Colby Chandler (All My Children)

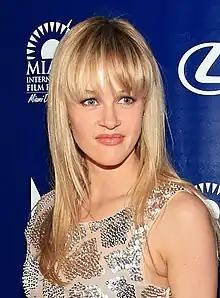
Actress Ambyr Childers was cast as Colby in 2006 when the character was rapidly aged; she remained in the role until her exit in 2008.

The role was originated first by Carson Weaver and Jordan Petruziello in May 1999 and later by Carson Grace Levine in January 2000. Later in 2000, Levine was replaced by twins Brianne and Morgan Mullan. Kathryn Newton appeared in the role from 2002 to 2004. Abby Wathen also appeared as a teenage Colby in a dream sequence in 2002. In May 2006, it was reported that Ambyr Childers had been cast in the role of a teenage Colby. Childers first appeared on July 3, 2006. Childers revealed that she auditioned for the role about month before her high school graduation. At time, she was taking finals, so she flew out to New York City for a screen test. She returned home for her graduation and them came returned to New York for several fittings and eventually started work. In the spring of 2008, rumors began to circulate that Childers the role of Colby was about to recast. An audition script for the role of "Edie" fed into the rumors. However, a spokesperson initially denied that Childers was departing from the series. In April 2008 it was officially announced that Childers had been released from her contract. Though Childers claimed that she had chosen to leave, other sources hinted that Childers was forced out. Childers made her last appearance on May 6, 2008, and was replaced by Brianne Moncrief on May 7. With the decision to move production of "All My Children", several actors chose not to relocate to California. Though initial reports said that all contract cast members were offered a chance to relocate, another source said that ABC had misled the actors. Apparently Moncrief was one of the actors who never got the offer to go to California and she was fired from the role. Just days later, ABC announced that Natalie Hall had been cast in the role of Colby. Meanwhile, Moncrief made her last appearance on November 12, 2009 and Hall made her debut on November 25, 2009. Hall filmed her first scenes in mid October just before the show relocated to Los Angeles. Hall made her last appearance in the final network broadcast of "All My Children" on September 23, 2011. In April 2013, "The Online Network" launched a Tumblr page and posted a picture of a call sheet. Viewers could vaguely make out the name Brooke Newton in the role of Colby Chandler, but nothing was confirmed. Newton even attended the series premiere in late April and was photographed with Ryan Bittle who had recast the role of Colby's big brother JR Chandler. On May 6, the network officially confirmed through a mass press release that Newton had been cast in the role of Colby. Newton's first airdate was June 5, 2013.